Vib-Ribbon

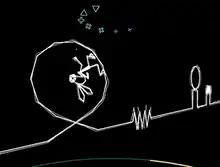
An in-game screenshot, where the player-character Vibri runs through a loop, one of the game's basic obstacles.

"Vib-Ribbon" is a rhythm game in which players guide Vibri the rabbit across a line filled with obstacles tied in correspondence to the beat of the song, in a dimension called Music World. Stages contain four basic obstacles; block, loop, wave, and pit, which require players to press the L1, R1, X, or Down buttons respectively at the right time to navigate. Sometimes two obstacles will be merged, requiring the player to press two buttons at the same time (for example, a block and pit combination will require players to press L1 and Down together). Not pushing a button at the right time turns Vibri into a scribbled version of herself temporarily. Getting hit by obstacles too many times will degenerate Vibri from a rabbit into a frog, followed by a worm. Getting hit too many times while in worm form will end the game. Successful actions will help Vibri recover back to her higher forms, and clear enough obstacles in succession while in the rabbit form will evolve Vibri into Super Vibri, increasing the player's score until Vibri is hit.